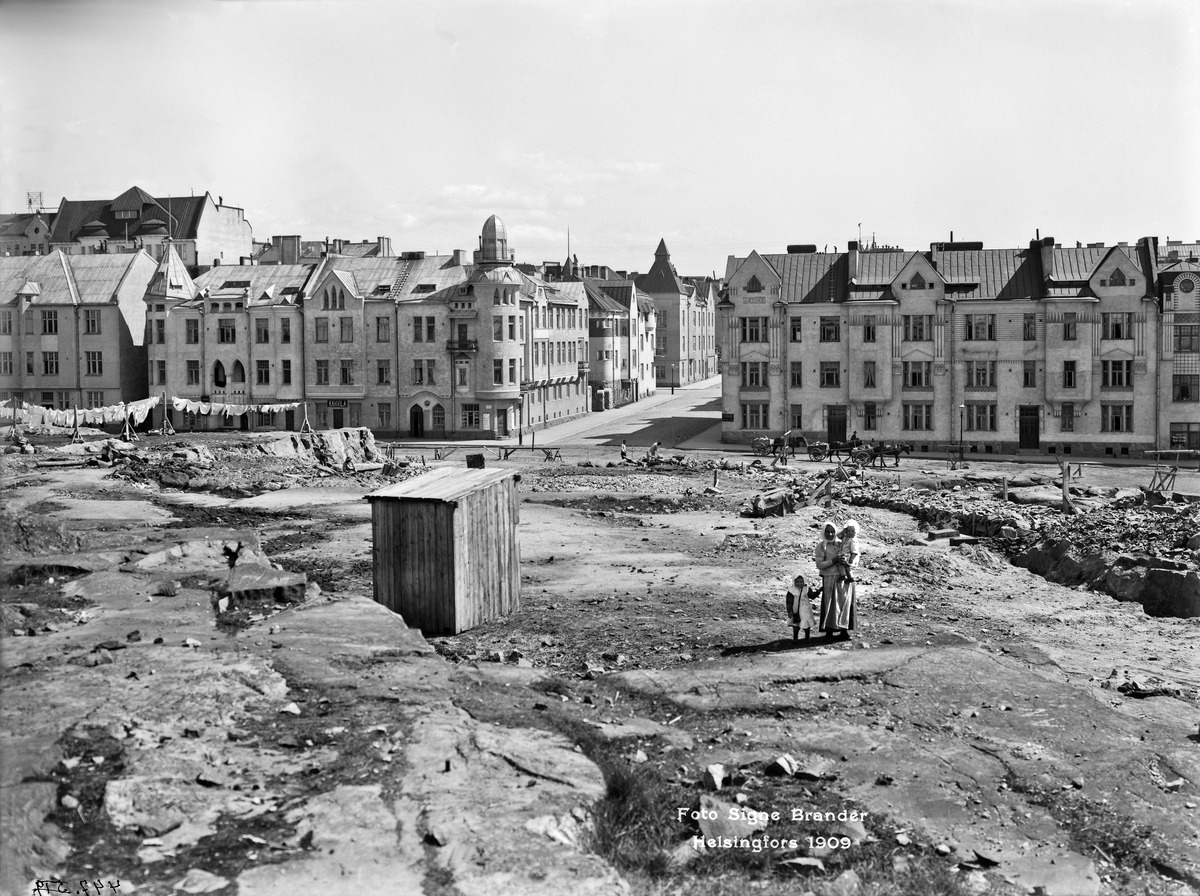
Laivurinkadun ja Pietarinkadun risteys
sisällön kuvaus: Laivurinkadun ja Pietarinkadun risteys.  Kuvattu nykyisen Chydeniuksentien ja Juhani Ahon tien risteyksen kohdalta itään. mustavalkoinen
Kuvaaja: Brander, Signe, valokuvaaja
Ajankohta: kuvausaika 1909
Paikka: Suomi, Uusimaa, Helsinki, Ullanlinna Helsinki, Laivurinkatu 17, 19.  Pietarinkatu 23, 26
Aiheet: kunnallistekniikka, pyykinpesu, kahvilat